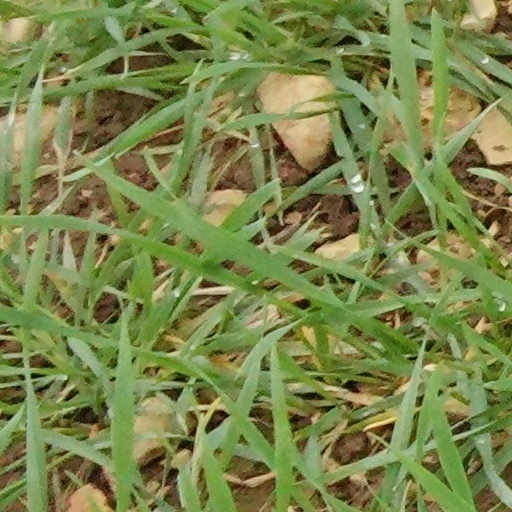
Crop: wheat